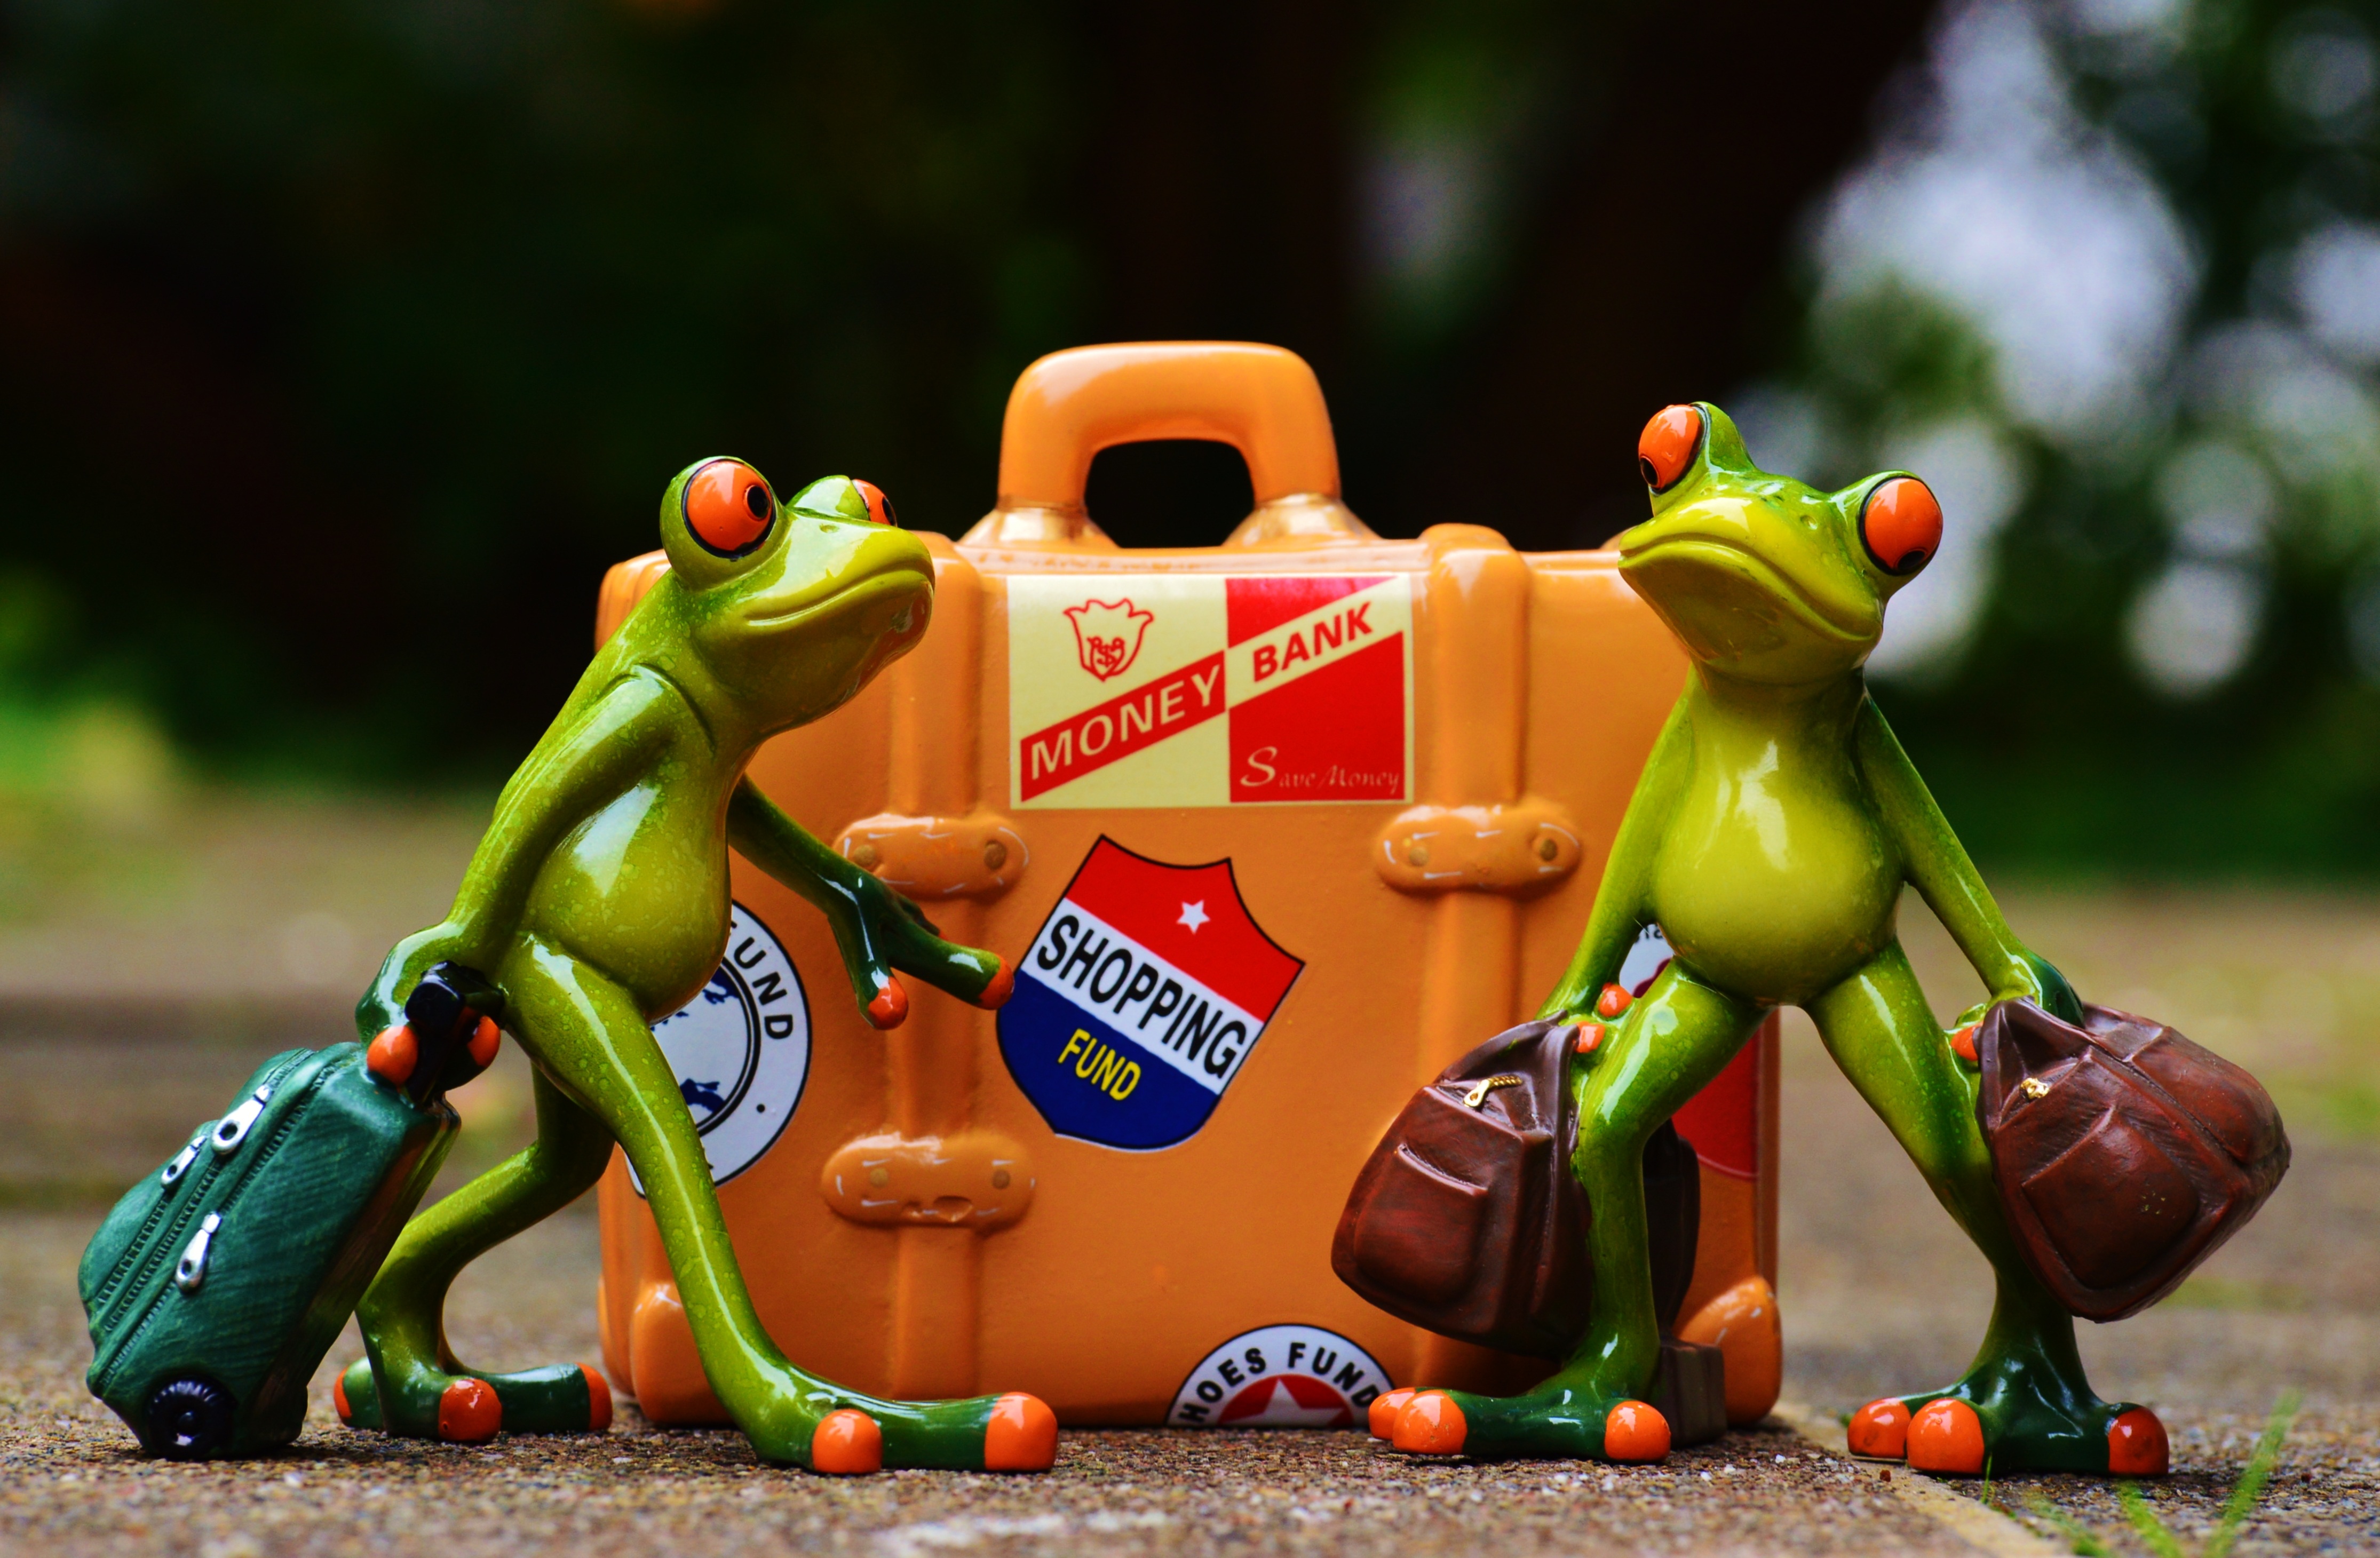
play, sweet, animal, cute, travel, trolley, green, holiday, frog, amphibian, toy, luggage, fun, figure, holidays, figurine, funny, action figure, games, frogs, farewell, on the go, go away, holdall